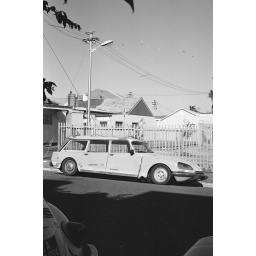
the citroen in the woods. i'm doing a painting of this for luke. he calls the car his black hole.